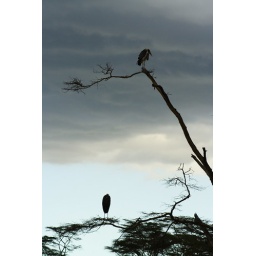
Two marabous sitting in a tree